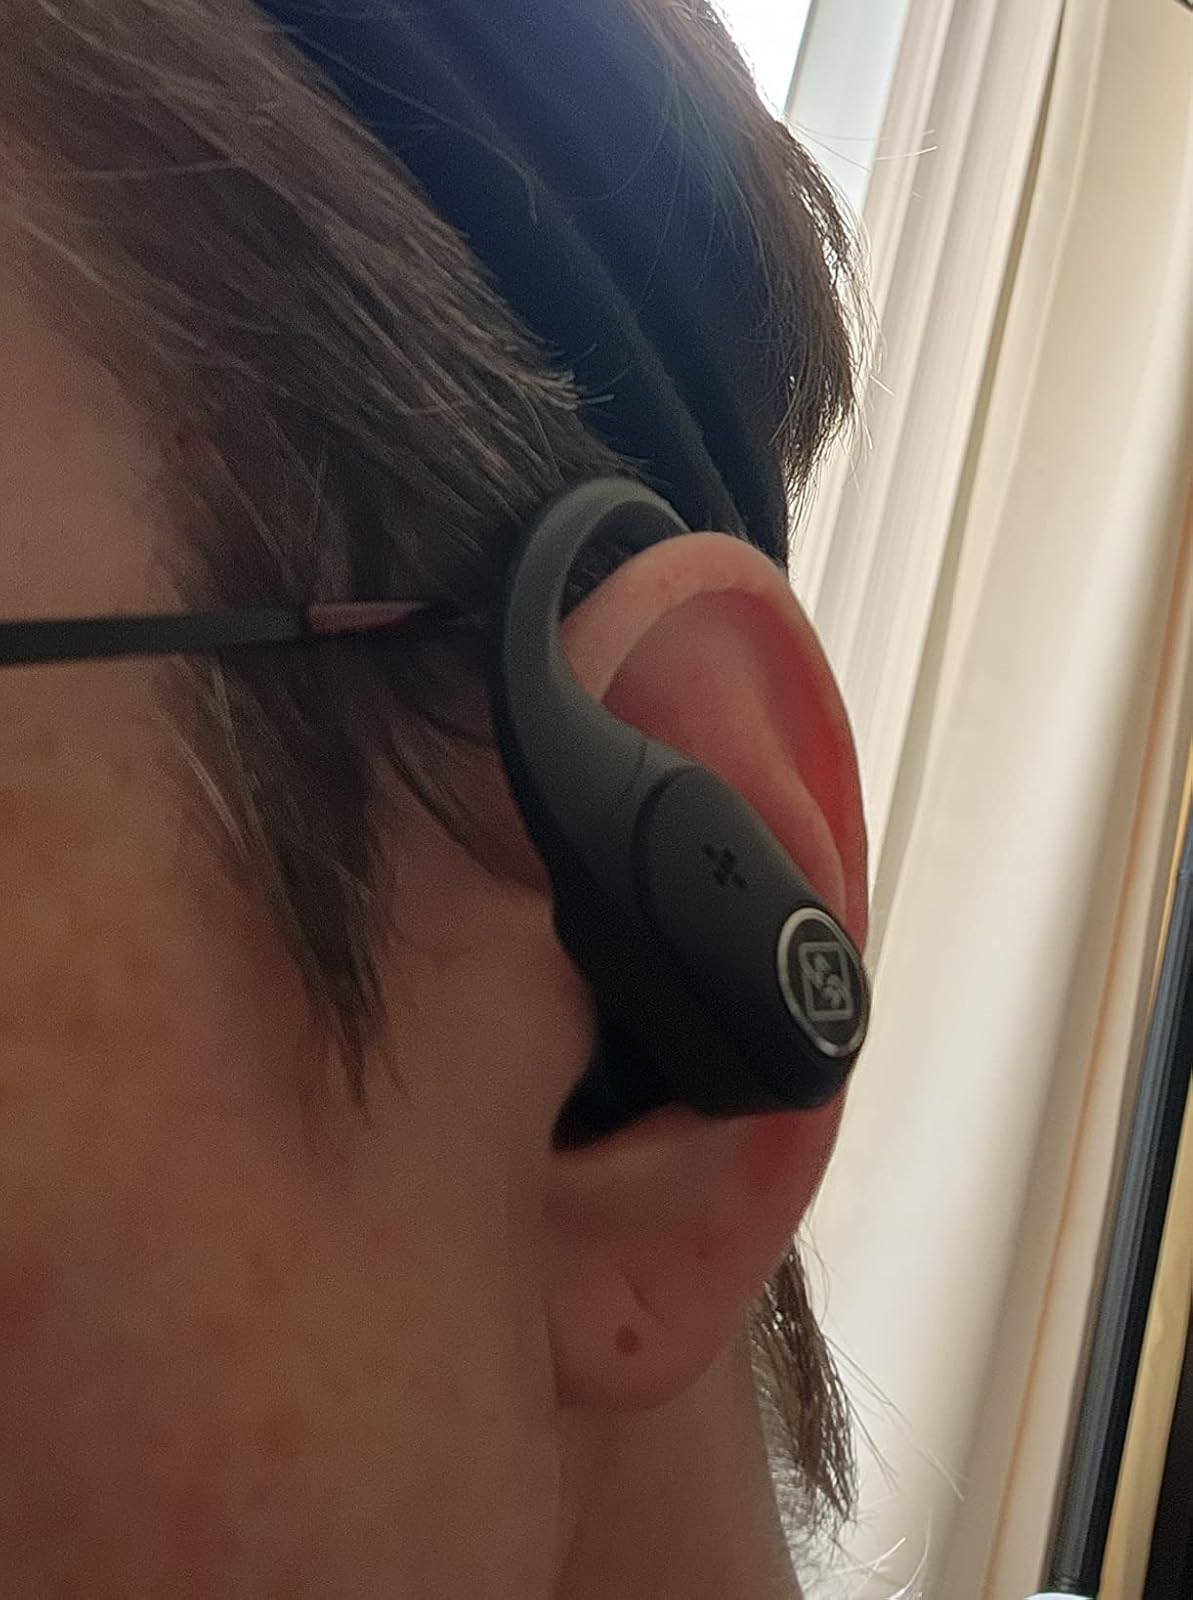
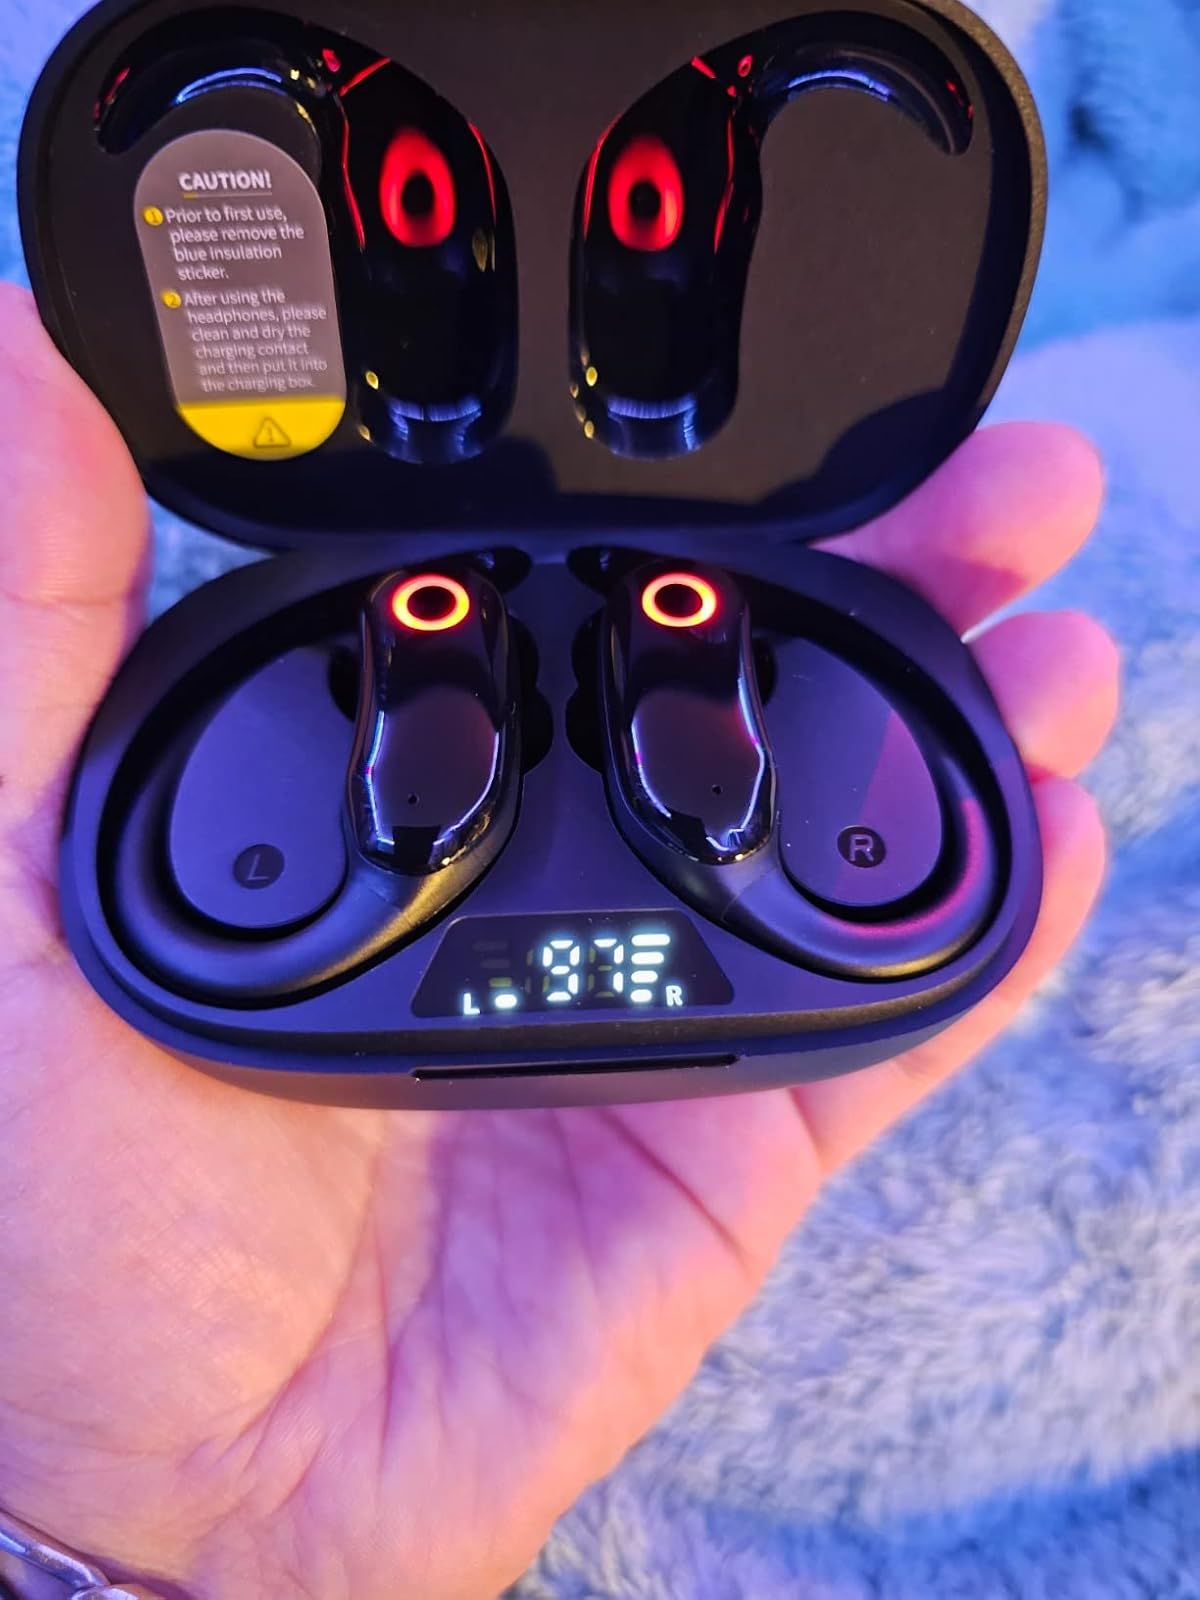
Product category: earbuds
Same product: no